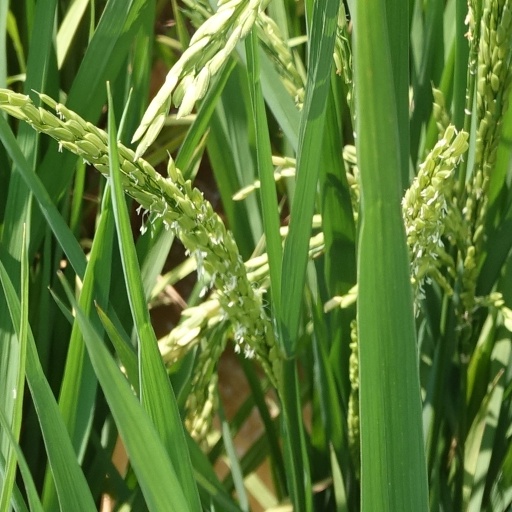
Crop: rice